La Mama (band)

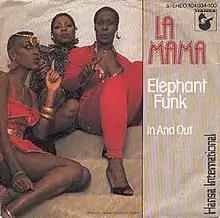
First single ""Elephant Funk" / "In and Out"" (1982) l-r: Kathy Bartney, Madeleine Davis, Patricia Shockley

While production on Precious Wilson's second album began late 1981, La Mama also commenced work on their first album, produced by Dietmar Kawohl and Mats Björklund. The Double A-side single "Elephant Funk" / "In and Out" was released in February 1982 ("In and Out" being the A-side on the 12" single) followed by a cover version of "Chanson D'Amour" a few months later. Neither single performed well commercially and the LP release was postponed. While Madeleine Davis had contributed lyrics for Precious Wilson's single "I Don't Know", the group also did backing vocals on Boney M.'s "Going Back West".